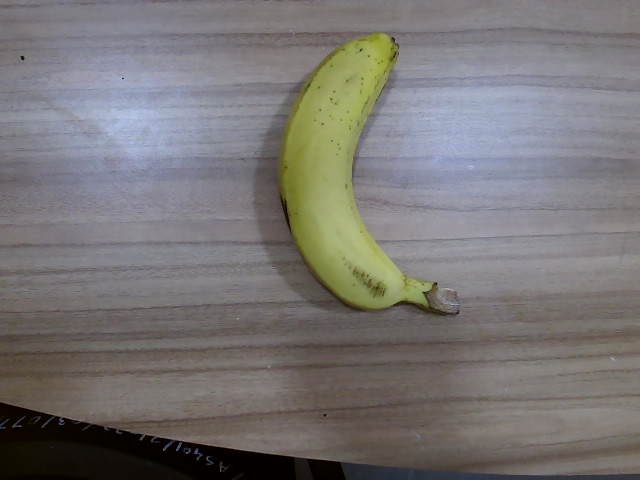
Label: Ripe_Banana